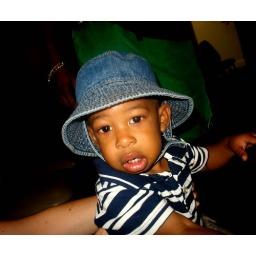
a little boy at my church who is rather camera shy. he looked so cute in this hat.